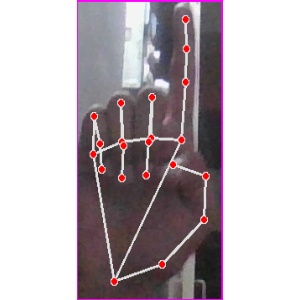
अक्षर: क